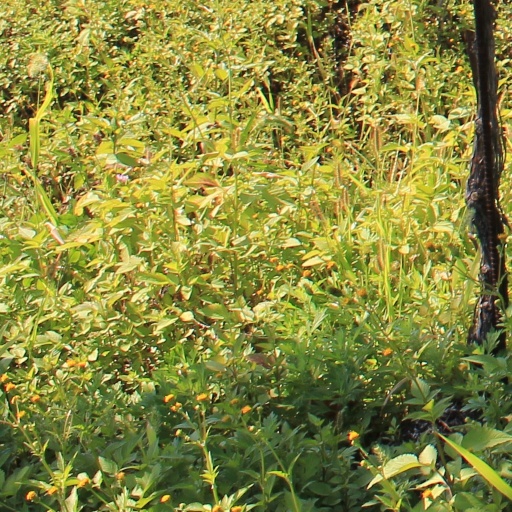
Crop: grape